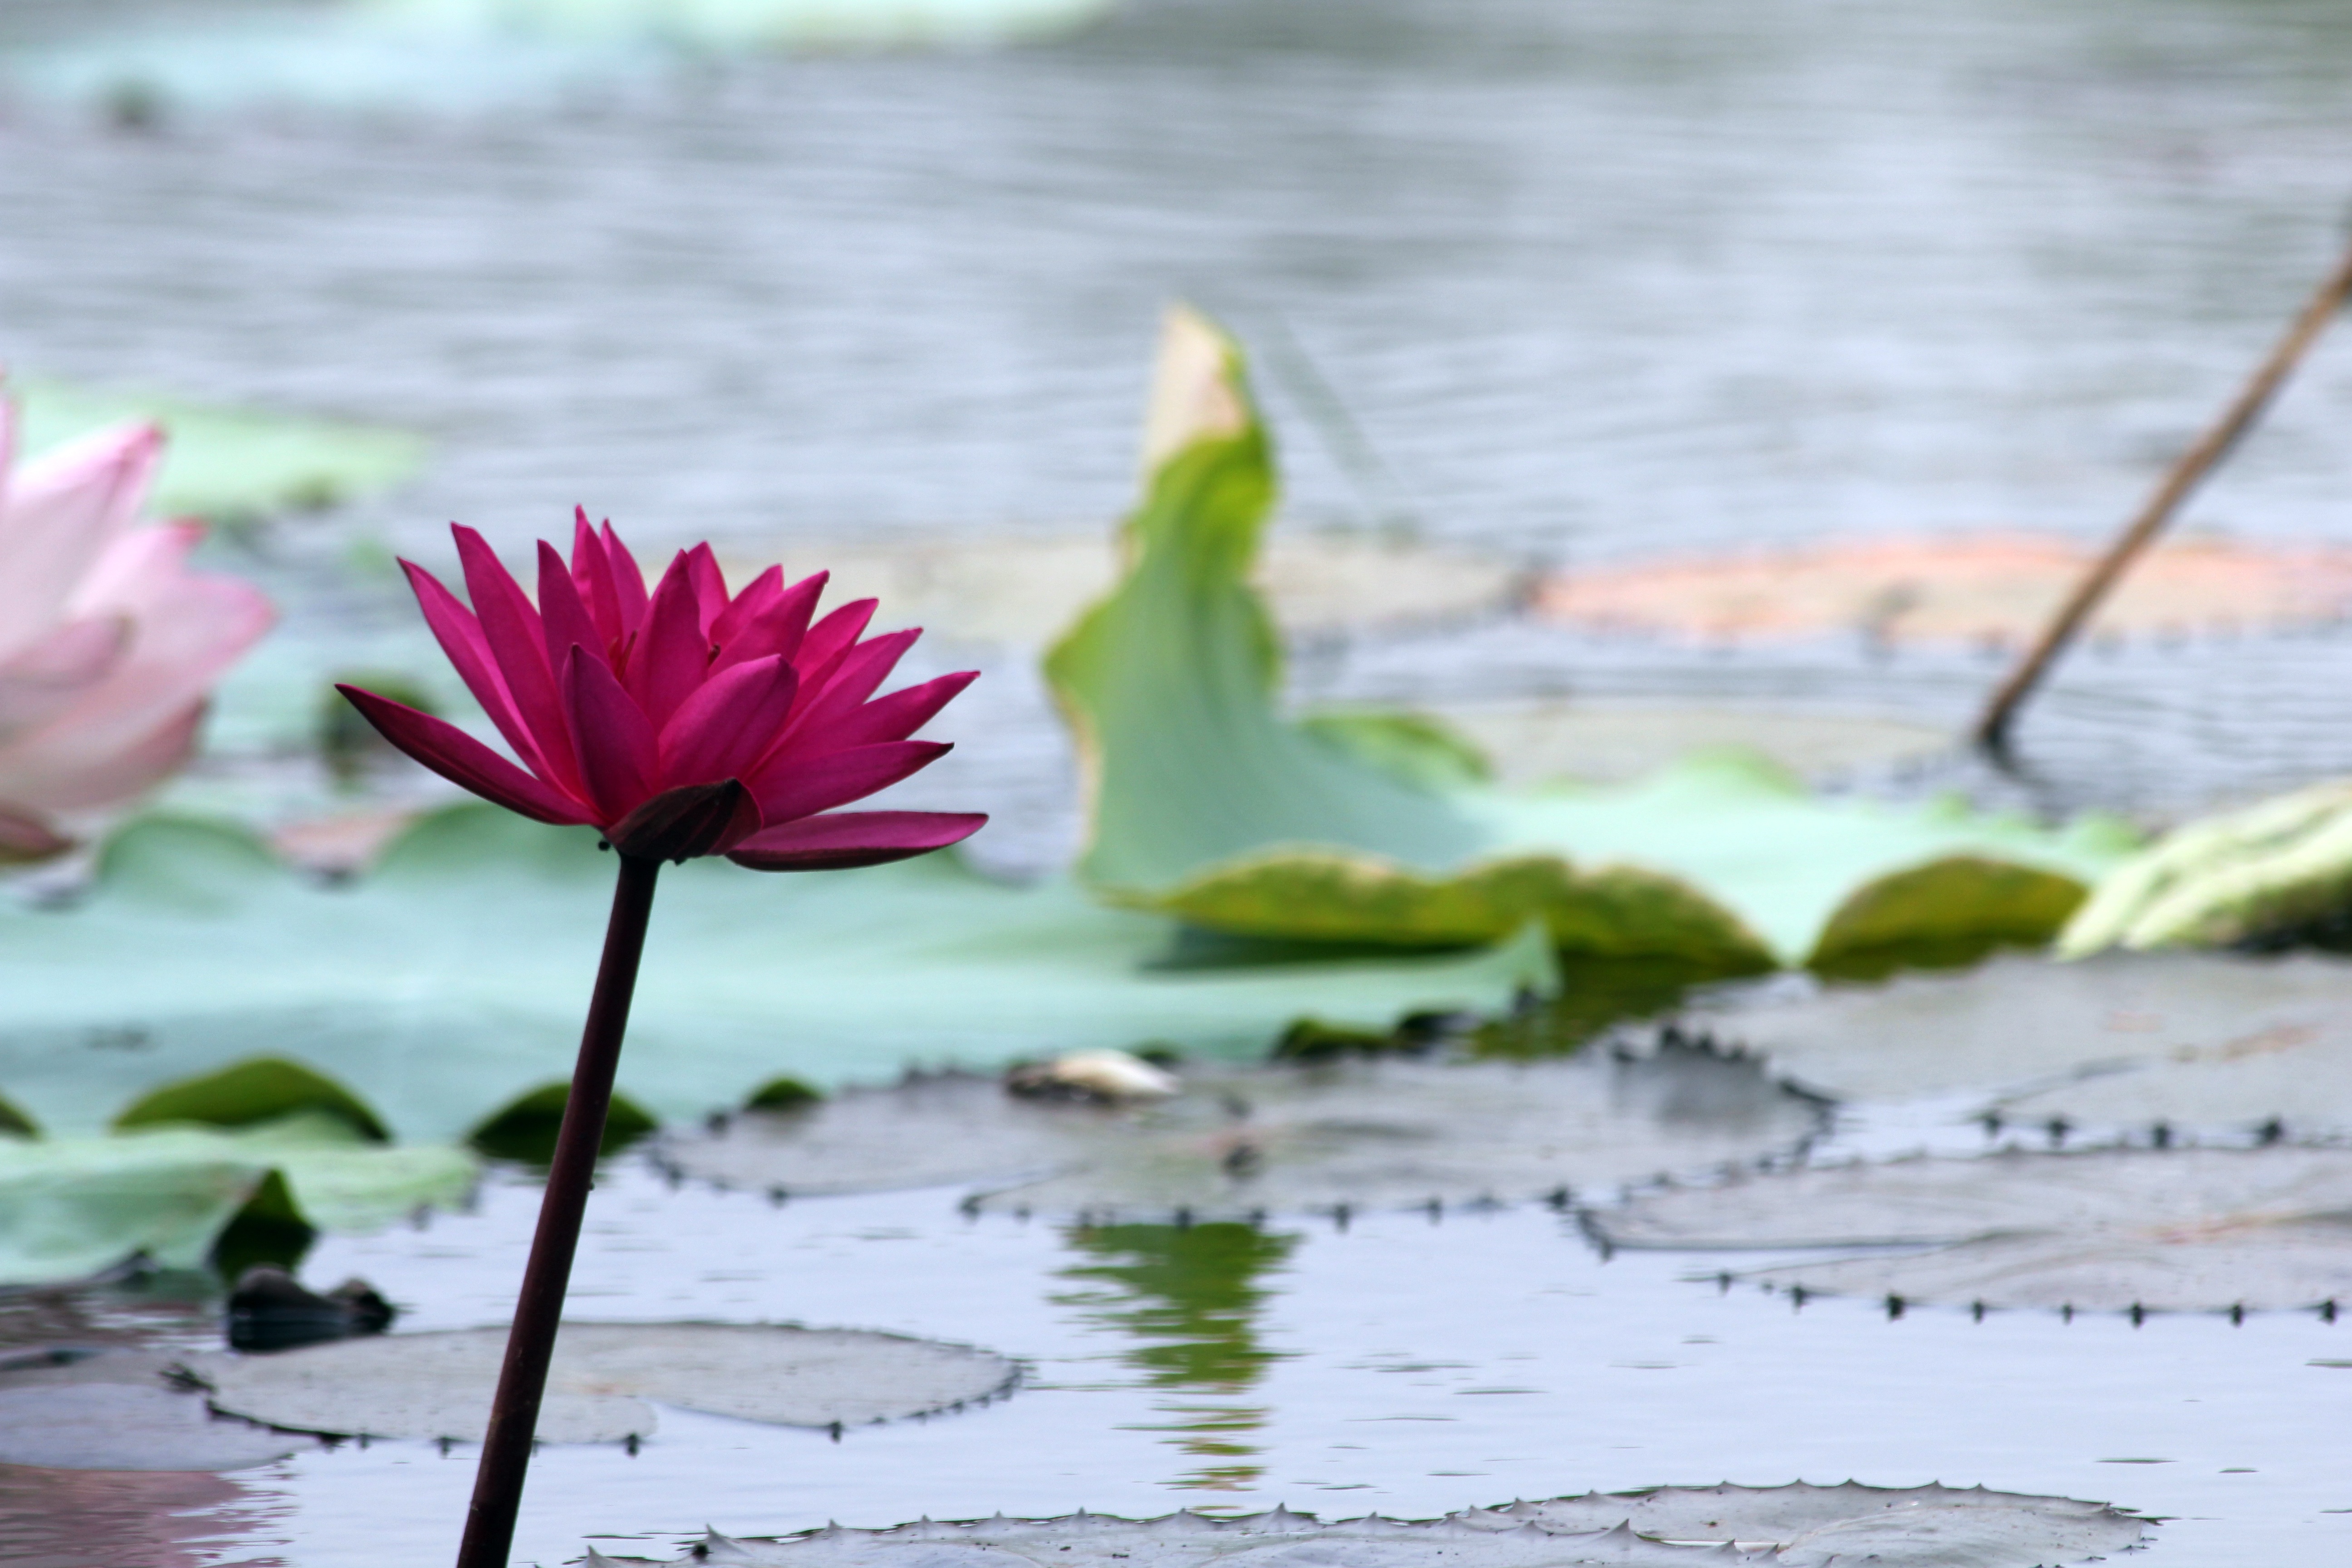
water, nature, outdoor, blossom, plant, leaf, flower, petal, lake, pond, environment, green, reflection, botany, aquatic, garden, pink, aquatic plant, flora, plants, close up, lotus flower, lotus, macro photography, flowering plant, land plant